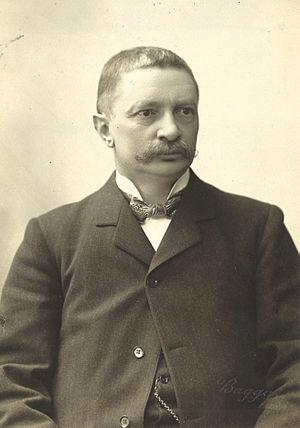
Johannes Robert Rydberg était un physicien suédois connu pour avoir mis au point, en 1888, une formule qui relie entre elles les longueurs d'onde des raies spectrales de certains éléments du tableau de Mendeleïev.